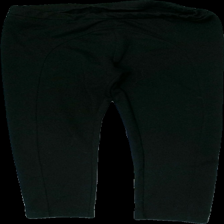
View: back
Type: Tights
Category: Ladies
Brand: Missing
Colors: Black
Material: 76% polyester 24% cotton
Cut: Regular
Season: All
Damage location: top center
Price range: <50
Recommended usage: Export
Description: svarta tights mycket nopprig över hela